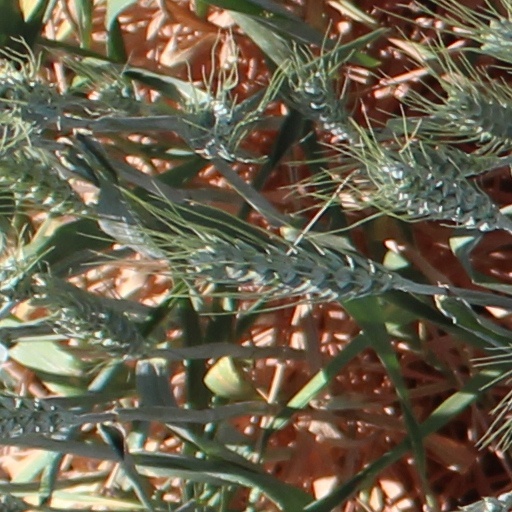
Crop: wheat